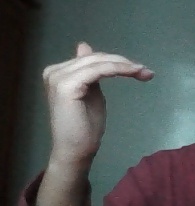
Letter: khaa